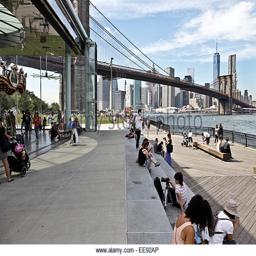
park with carousel and view